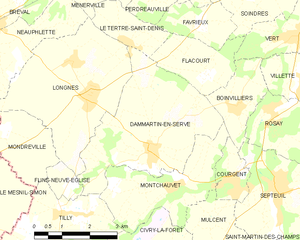
Carte des communes françaises Dammartin-en-Serve